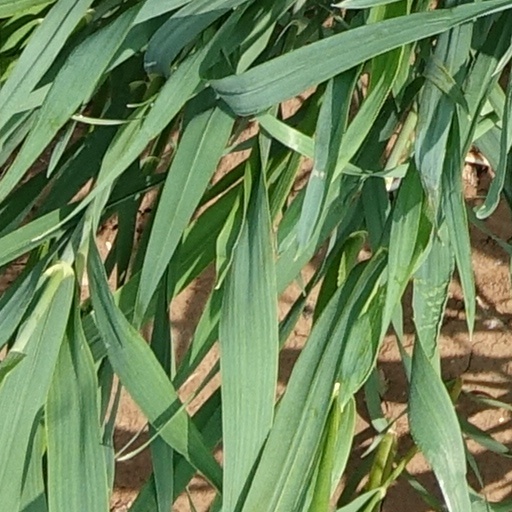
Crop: wheat